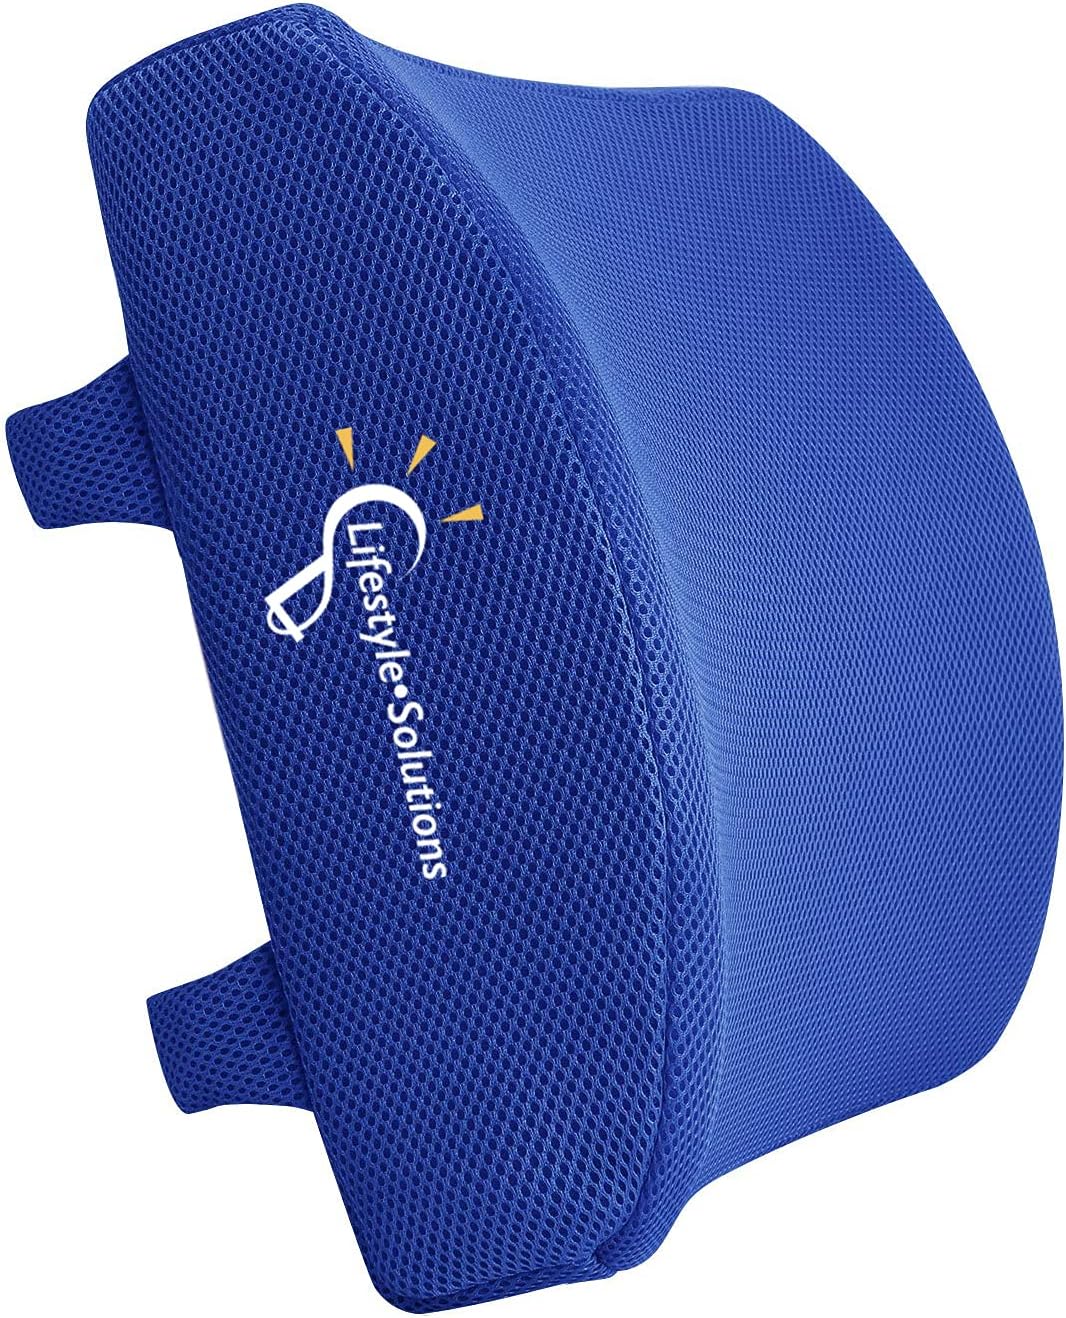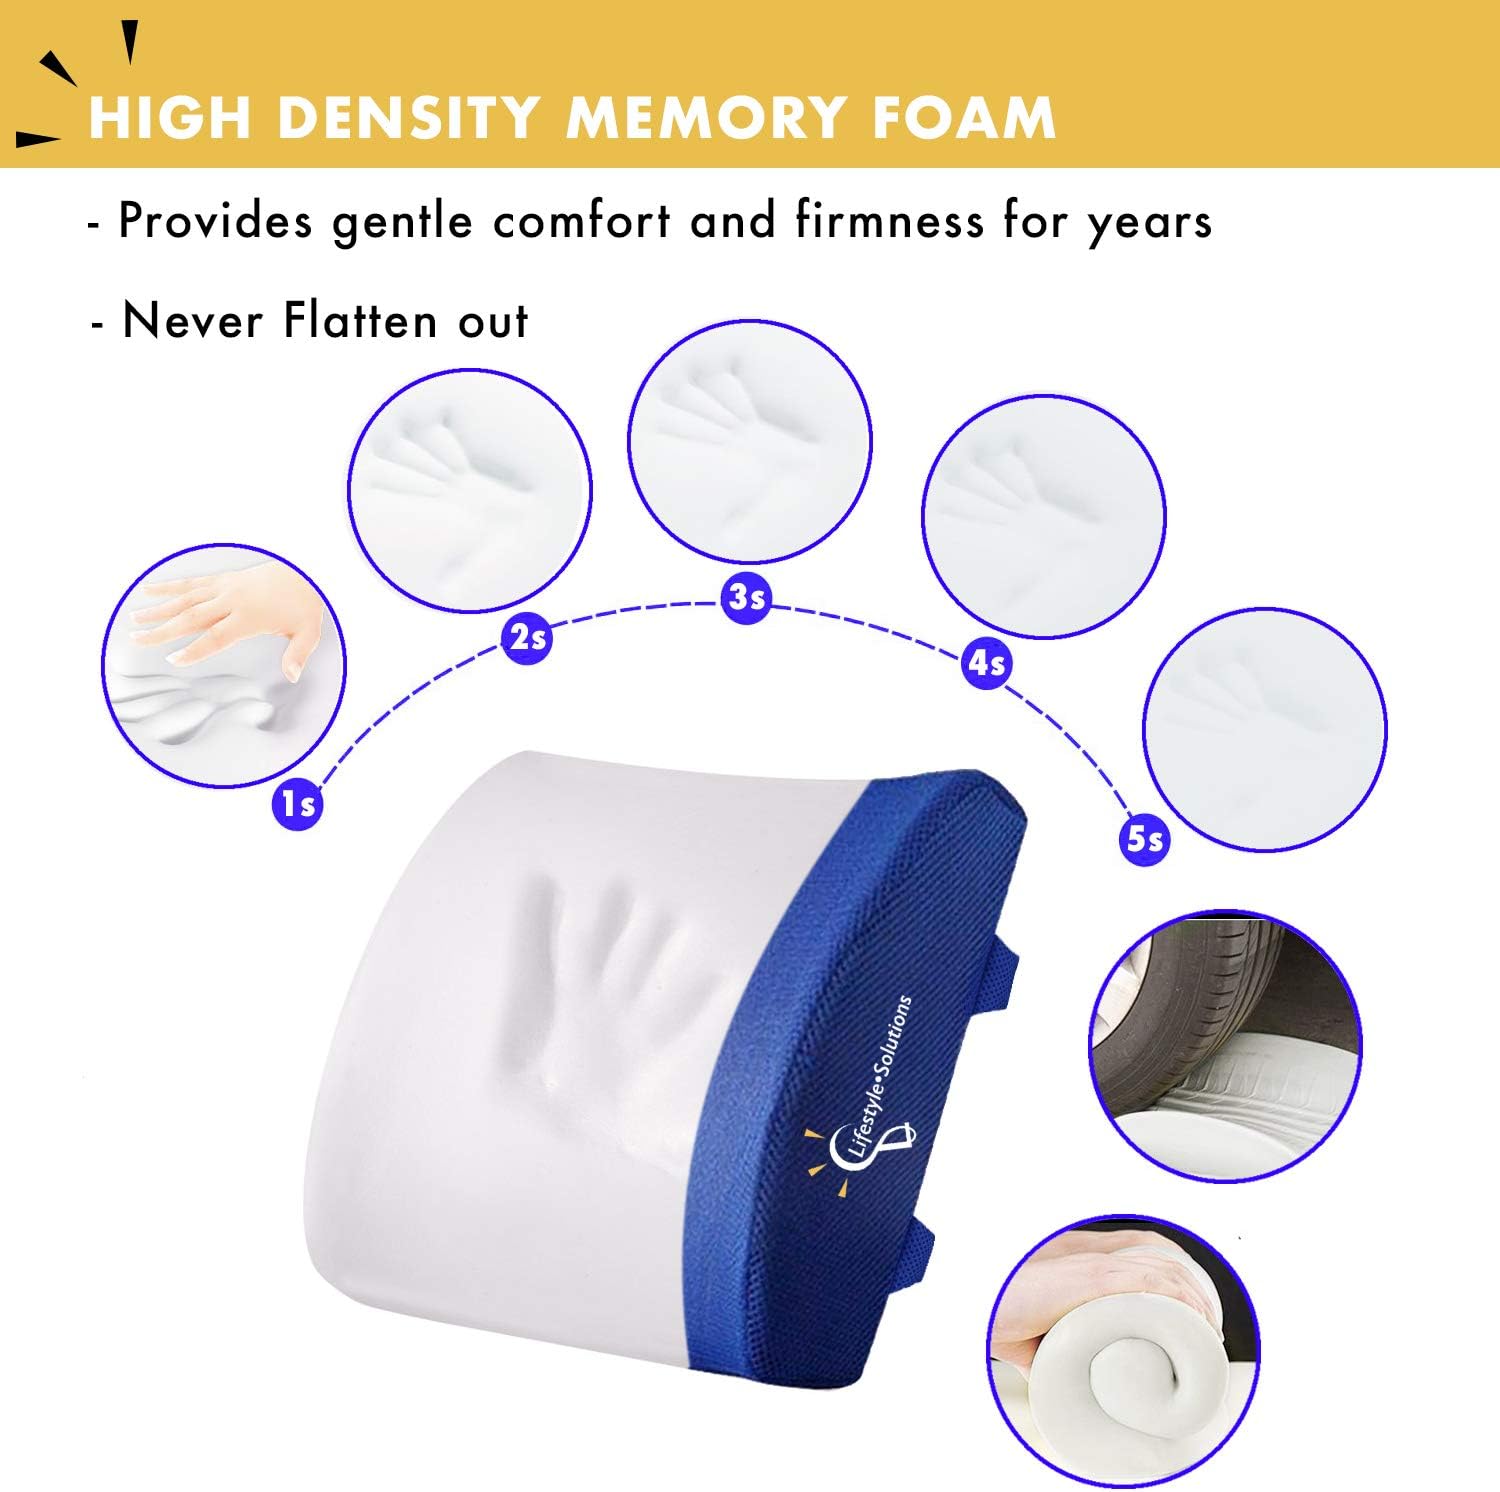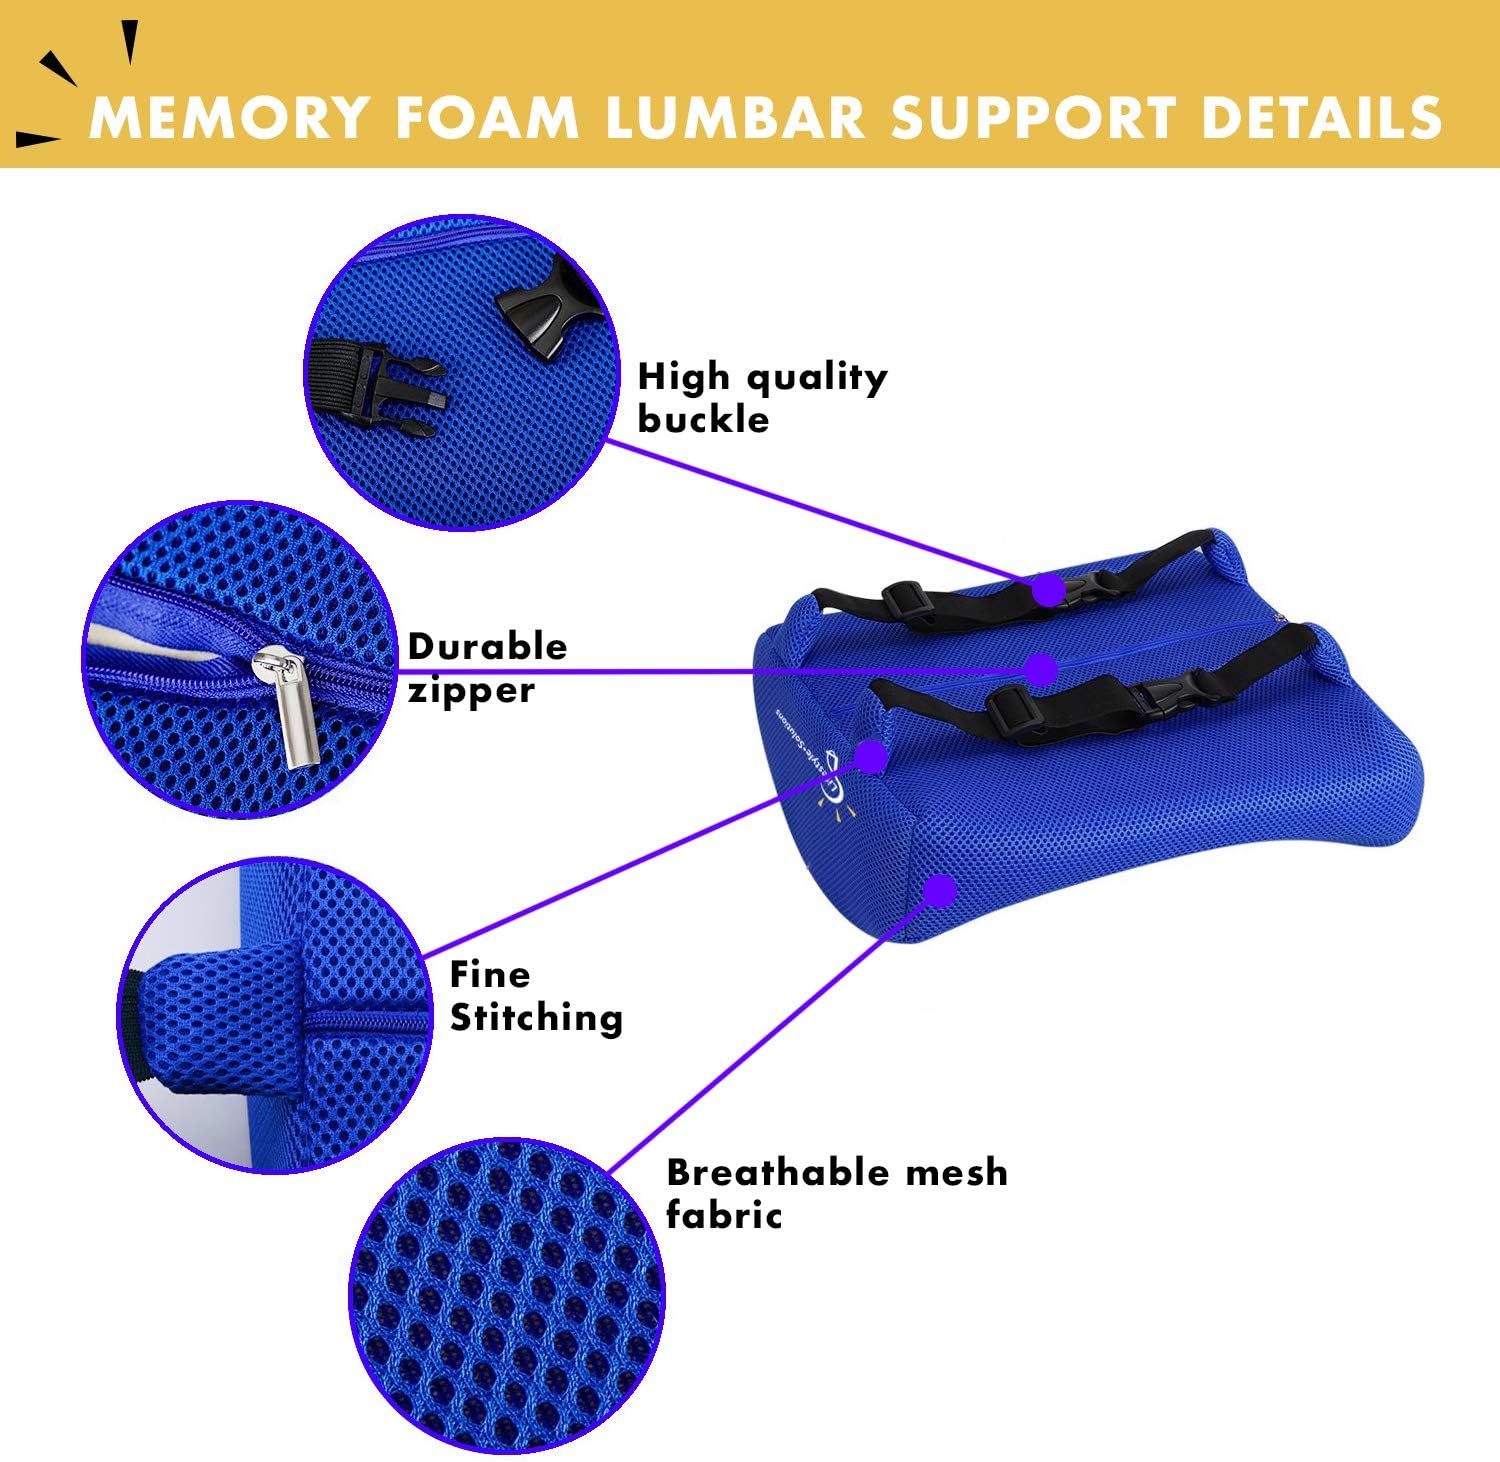
Lifestyle Memory Foam Lumbar Support Back Cushion with 3D Mesh Cover Designed for Lower Back Pain Relief - Lumbar Back Pillow Ideal for Computer Office Chair, Car Seat Truck Drivers (Azzurro)
Category: Amazon Home
✔ Memory Foam Lumbar Support Back Cushion with 3D Mesh Designed for Lower Back Pain Relief- Ideal Back Pillow for Computer/Office Chair, Car Seat, Recliner✔ Lumbar support for office chair✔ Measures: 13" X 12" X4"  ✔ Relieves Pressure Points.✔ Promotes Good Posture & Proper Spine alignment.✔ Lumbar Support Pillow Increases blood flow.​ ✔ Prevents muscle fatigue and tightness in your back.✔ Allows you to sit comfortably without pain. ✔ Perfect lumbar support for car
Features: Mesh Cover | PREMIUM QUALITY ALL MEMORY FOAM LUMBAR PILLOW: Our memory foam back pillow is 100% pure and is made of the exact same material as the world's leading memory foam products. Relieves and alleviates both acute and chronic pain from: back aches, muscle aches, arthritis, stenosis, herniated disks and general sore backs. Our memory foam is the perfectly formulated blend for comfort and support. | ERGONOMIC DESIGN SPECIFICALLY TARGETS BACK PAIN: Universal contoured structure, our back support cushions can be placed anywhere along the back of a chair for neck, upper, middle, thoracic, or lower back and spine pain relief. Use this backrest as a posture corrector to help with alignment and relieve pressure while driving your car or sitting on your office chair at work. Ideal for a gamer, truck driver, elderly men or women | DUAL ADJUSTABLE STRAPS :Our dual adjustable straps can be secured tightly to the back of the seat so your cushion stays in the desired position and does not fall or slip down the desk chair. | BEST LUMBAR SUPPORT FOR CAR : for Driving & Traveling in Cars, Trucks, Trains and Airplane. - Helpful for those confined to wheelchairs. - This Premium back pillow will provides lower lumbar support for car & upper back support to help eliminate back pain while giving you everlasting comfort. | LIGHTWEIGHT AND PORTABLE FOR ON-THE-GO COMFORT: the perfect travel companion and will fit on most car, SUV, van, and truck seats, so say goodbye to stiff and sore backs and hips after driving long distances! The LUMBAR SUPPORT PILLOW is also ideal to take on long airplane, train, and bus rides to prevent discomfort, and is compatible with almost all office chairs, gaming chairs, rocking chairs, wheelchairs, recliners, armchairs, and sofas.